Bottineau, North Dakota

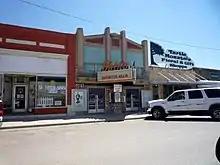
Downtown Bottineau. The "Botno" theater name reflects the local pronunciation of Bottineau.

The city's commercial district consists mainly of small local shops, but a Wal-Mart Supercenter store is now operating within Bottineau; some consider this unusual for a town of such a small size. Bottineau is also home to the Bottineau County Fair, which is the state's oldest county fair.